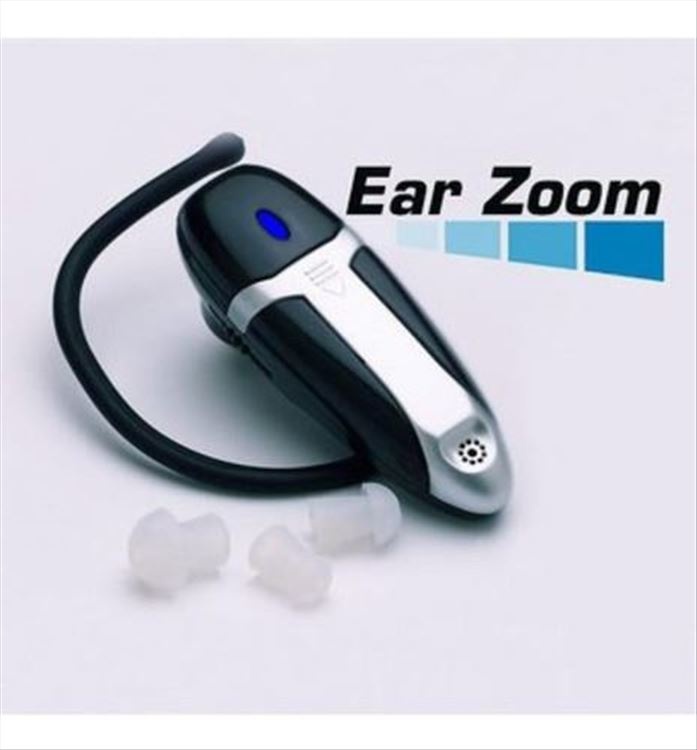
Ear Zoom slušni aparat za bolji sluh
Ne dopustite da lošiji sluh utiče na Vaše svakodnevne događaje. Prisustvujte okupljanjima i druženju sa prijateljima, uživajte u porodičnim okupljanja, zabavama. Stavite aparat i niko neće primetiti da slabije čujete. Lep i otmen dizajn sličan Bluetooth bežičnim slušalicama, ovaj aparat je idealan za sve osobe koje žele visokokvalitetnu čujnost. Slušni aparat Ear Zoom napravljen je od izdržljive plastike i opremljen silikonskim umetkom kako bi obezbedio što bolju udobnost i nesmetano korišćenje. Uređaj se lako postalja u uvo, toliko je lagan da ćete zaboraviti da ga nosite. Na samom aparatu nalazi se dugme on/off. Radi na baterije. Ukoliko je uređaj upaljen na najjačem nivou a zvuk čujete slabo, potrebno je zameniti baterije. Uređaj se uklanja u sledećim uslovima: tokom kupanja, medicinskim pregledima povezanih sa elektromagnetnim zračenjem (npr rendgen). Izbegavanje izlaganja vlazi ili preteranoj toploti. Karakteristike: Savršen izbor koji će Vam oplemeniti i poboljšati kvalitet života Omogućava normalnu komunikaciju, gledanje TV-a i ostalih aktivnosti osoba sa smanjenim sluhom Moćan i snažan pojačivač sluha Podešavanje jačine zvuka (počnite od najslabijeg nivoa i polako pojačavajte) Beleži talase na 27 m udaljenosti i pojačava ih do 60 decibela Elegantan dizajn, po uzoru na bluettoth slušalicu Radi na 2 baterije LR44 (nisu uključene u ponudu)
Brand: Tim Shop
Category: Health & Beauty > Health Care > Hearing Aids > Invisible-In-Canal (IIC) Hearing Aids